Reza Fallah

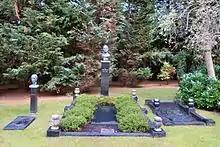
The grave of Reza Fallah in Brookwood Cemetery

Reza Fallah (1909–1982) was an Iranian businessman and political advisor. He shaped the Iranian oil policy under Shah Mohammad Reza Pahlavi.